Ford Ranger EV

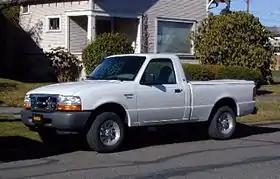
Ford Ranger EV

The Ford Ranger EV (Electric Vehicle) is a battery electric compact pickup truck that was produced by the Ford Motor Company and was the automaker's first all-electric production vehicle. It was produced starting in the 1998 model year through 2002 and is no longer in production. It is built upon a light truck chassis used in the Ford Explorer. Most vehicles were sold with nickel–metal hydride batteries (NiMH). A few vehicles with lead-acid batteries were sold, but most units were leased for fleet use.